Stigmella platina

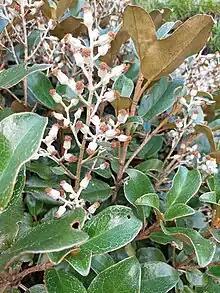
Likely larval host plant "B. elaeagnifolia".

The likely larval host plant of this species is "Brachyglottis elaeagnifolia", as adults have been swept from this plant. The larvae mine the leaves of their host plant.